Solingen

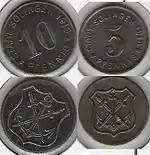
Coins issued in 1919 by the City of Solingen

Solingen was first mentioned in 1067 by a chronicler who called the area "Solonchon". Early variations of the name included "Solengen", "Solungen", and "Soleggen", although the modern name seems to have been in use since the late 14th and early 15th centuries.